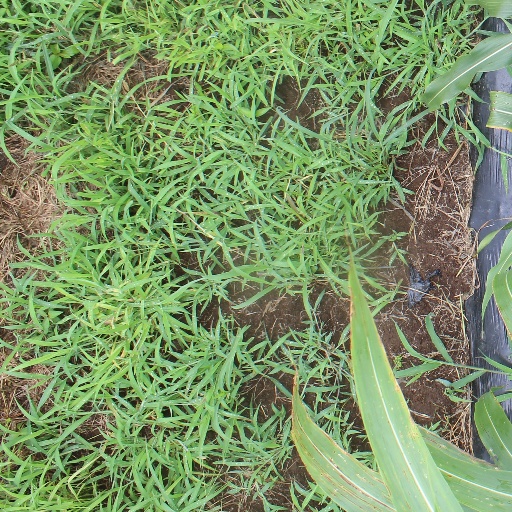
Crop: sorghum